Chocolate-coated marshmallow treats

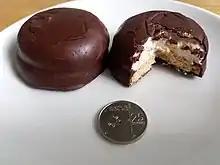
Choco Mallows with 25 centavo to scale

Zefir (may also be spelled "zephyr" or "zephir") is made from fruit and berry purée with added sugar and whipped egg whites. It is commonly produced and sold in the countries of the former Soviet Union. The recipe is a merger of the traditional Russian pastila with French meringue. The name given after the Greek god of the light west wind Zephyr symbolizes its delicate airy consistency.